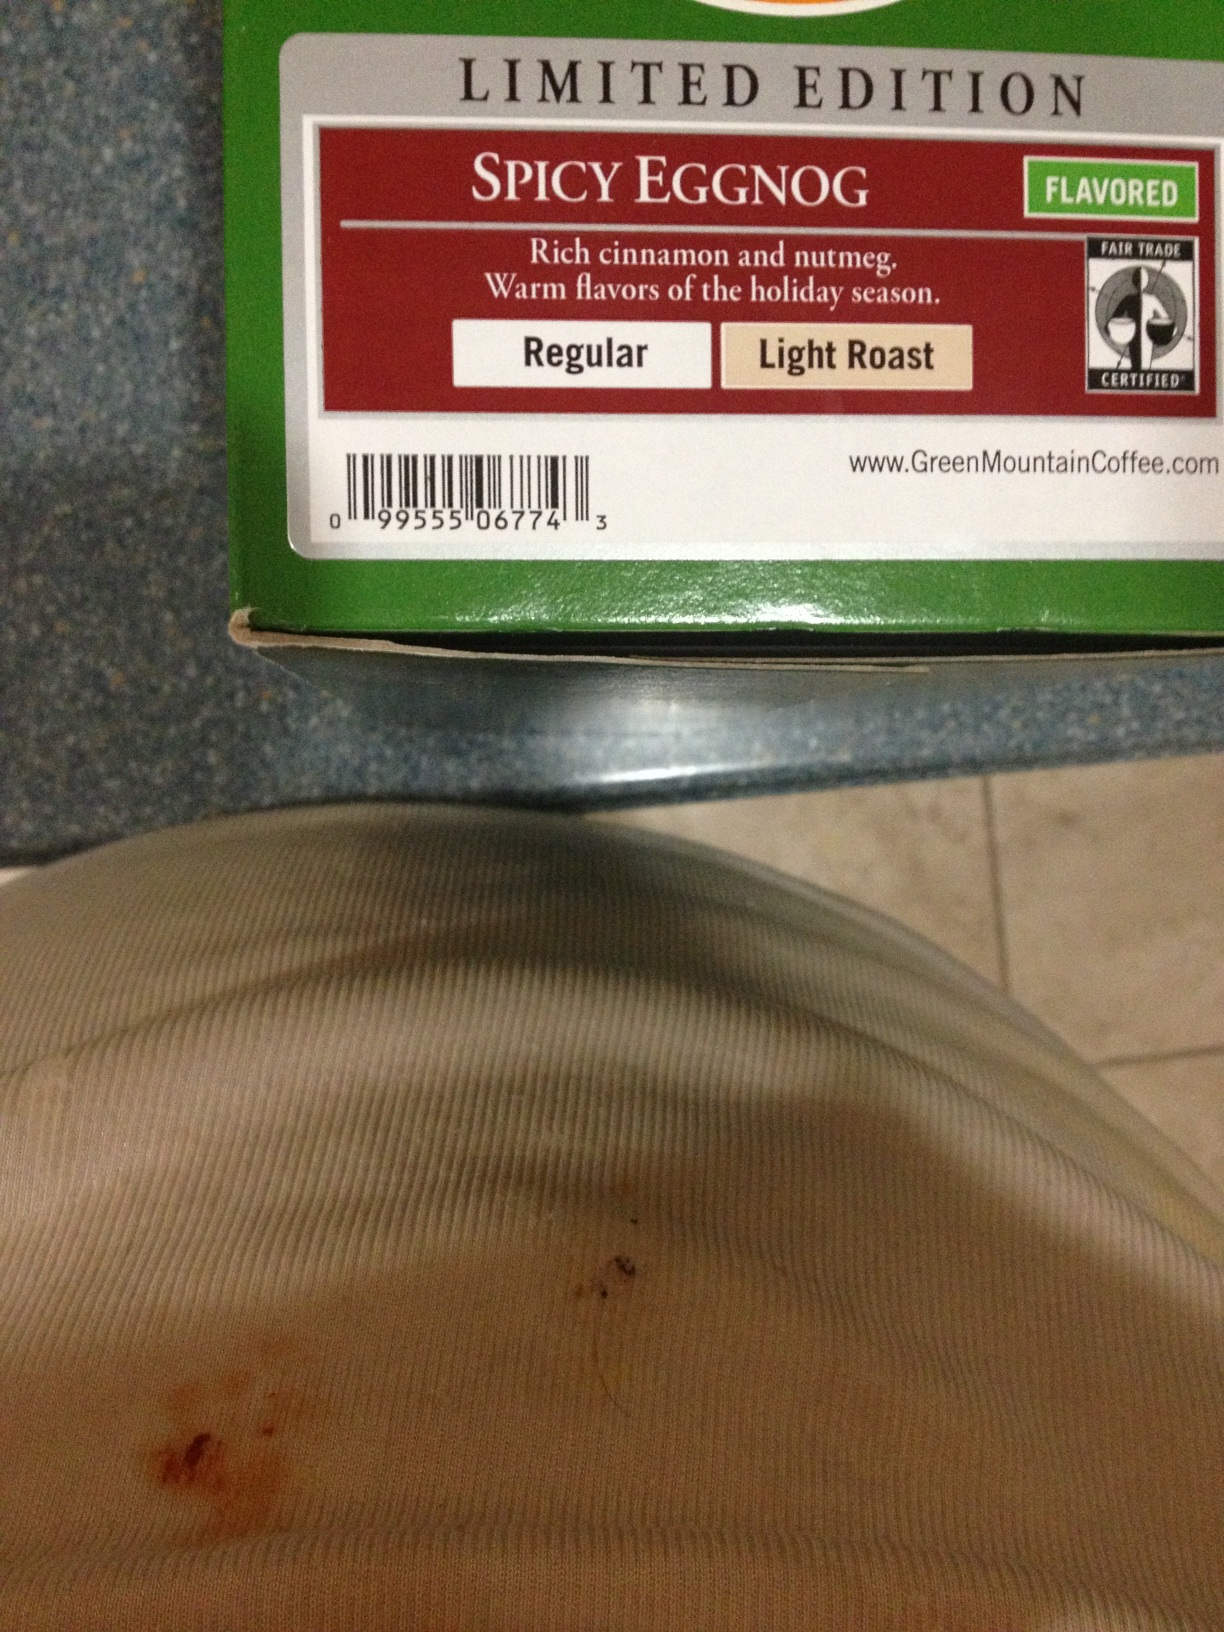Question: What flavor of coffee is this?
Answer: spicy eggnog